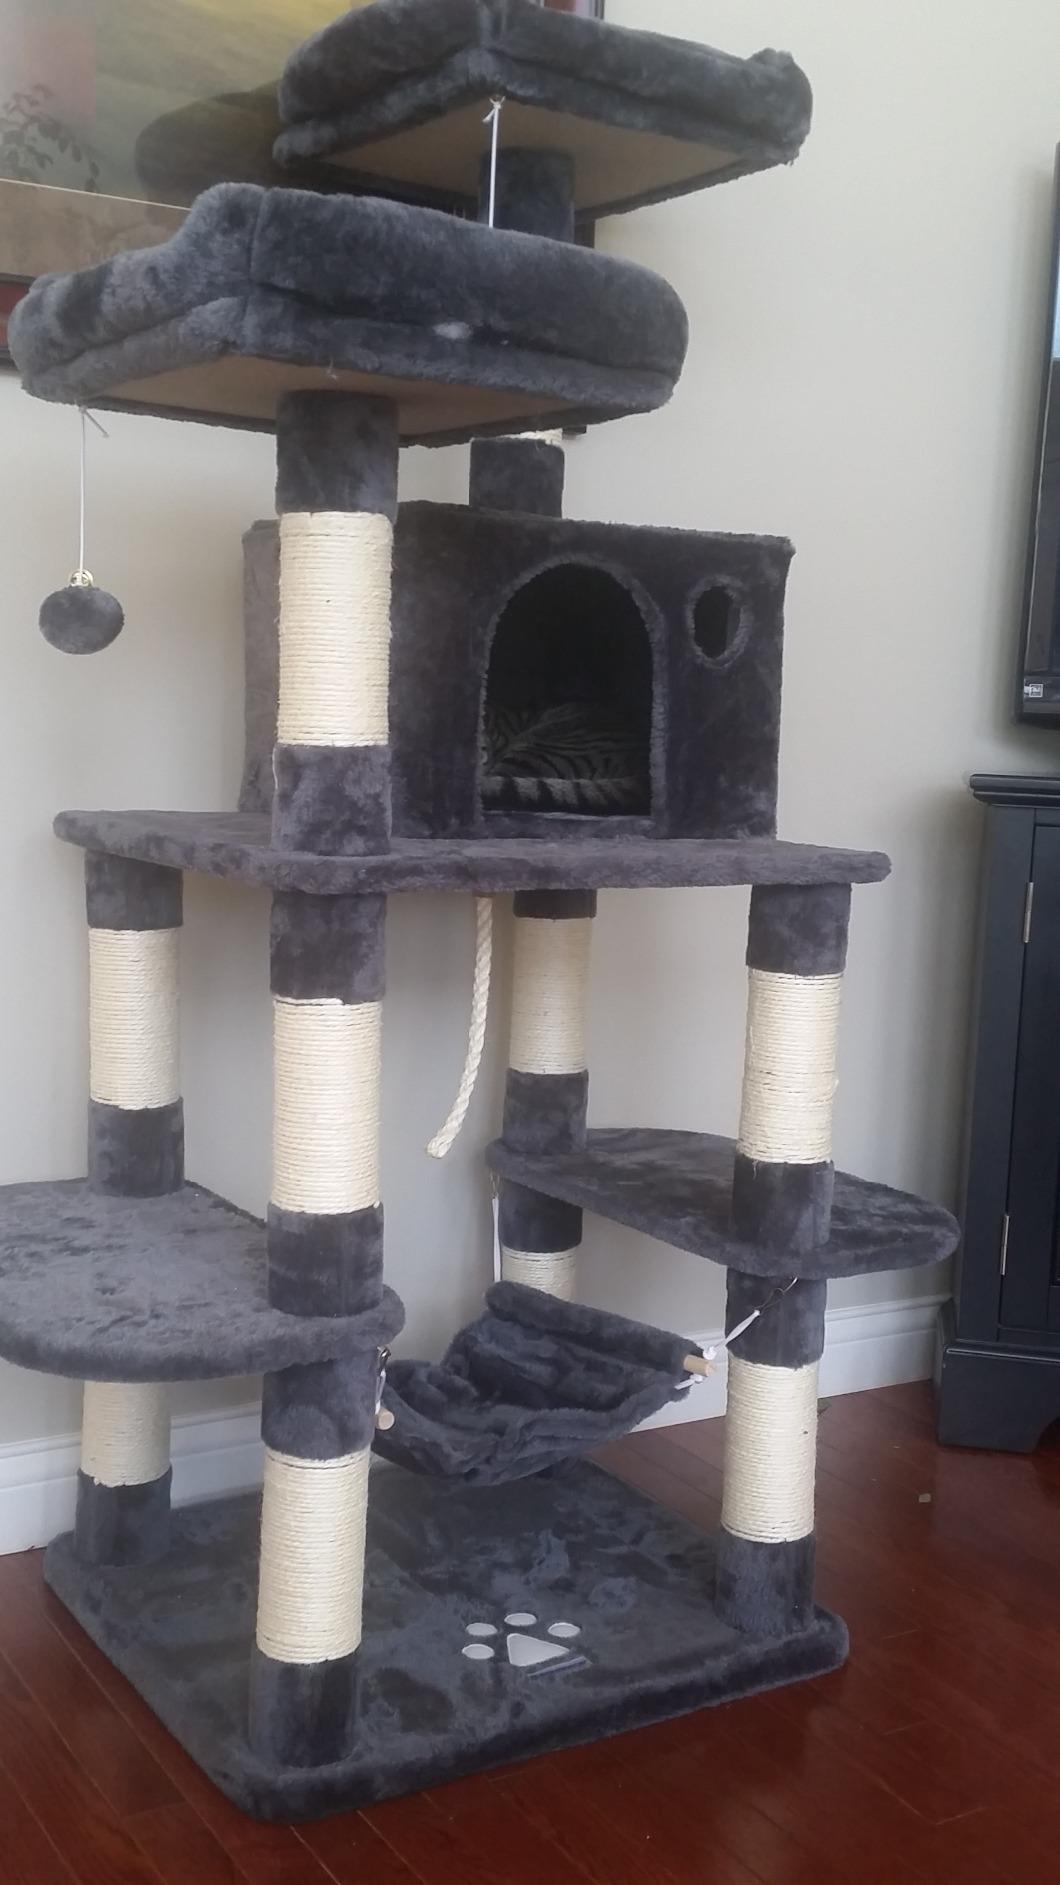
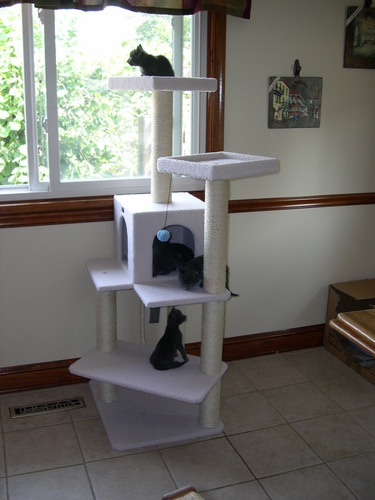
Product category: items_cat tree
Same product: no